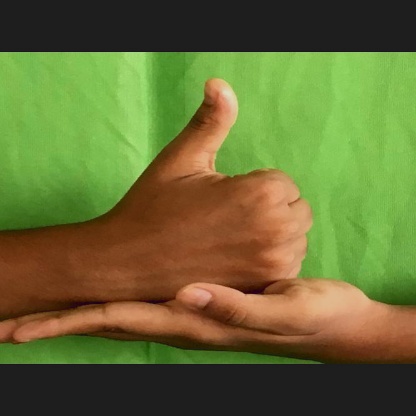
Mudra: Shivalinga